Grant Hill

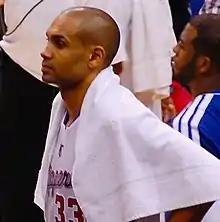
Hill with the Clippers in 2013

Hill became an unrestricted free agent on July 1, 2007. On July 5 Hill's agent, Lon Babby, said Hill intended to sign with the Phoenix Suns on July 11 (the first day free agents can officially sign contracts). Hill earned $1.83 million for 2007–08 with a $1.97 million player option for the next year. Hill was named captain along with Steve Nash. Hill was permitted by Suns Ring of Honor member, Alvan Adams, to wear his familiar No. 33 with the Suns. Hill adapted well to the Suns' up-tempo style, averaging double figures in points as a key role player for Phoenix in the early months of the 2007–08 season. He played in the team's first 34 games before an emergency appendectomy on January 9, 2008, sidelined him for two weeks. Despite being bothered by multiple injuries throughout the season, Hill had his first 70-game season since leaving Detroit, averaging 13.1 ppg, 5.0 rpg, and 2.9 apg in the process.